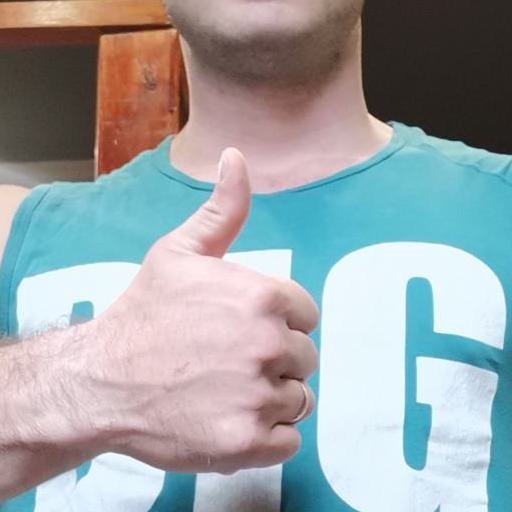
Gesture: like